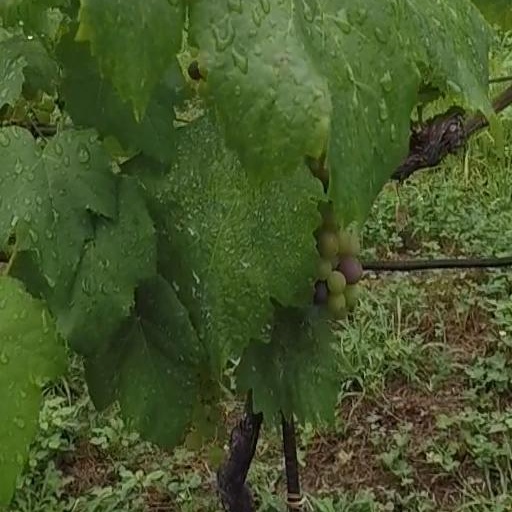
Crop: grape